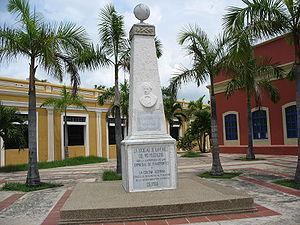
Juan Bernardo Elbers, né à Mülheim en 1776, mort à Bogota en 1853, est un commodore allemand du XIXᵉ siècle. Il est le pionnier de la navigation fluviale à vapeur sur le río Magdalena, en Colombie.
L'histoire de Barranquilla commence vers 1629, année probable de sa fondation, bien plus tardive que celle de la plupart des autres villes colombiennes qui datent du début de la période coloniale.